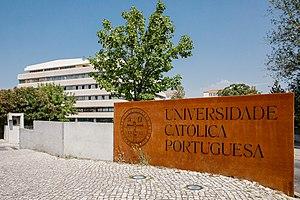
L’université catholique portugaise est une université privée confessionnelle, fondée à Braga en 1967.